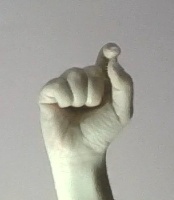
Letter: fa